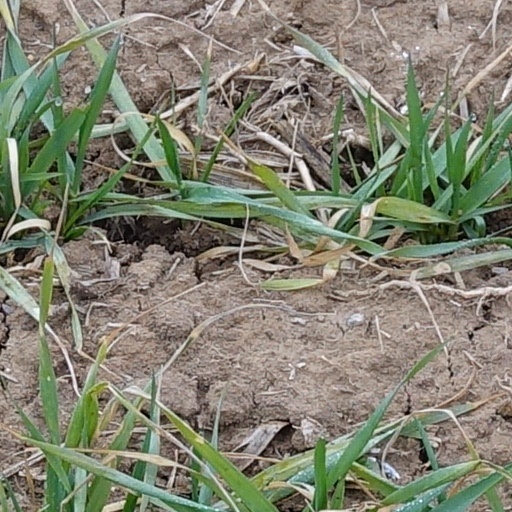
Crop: wheat